Lifeboats of the Titanic

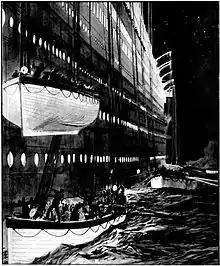
Painting of lifeboats being lowered down the side of Titanic, with one lifeboat about to be lowered on top of another one in the water. A third lifeboat is visible in the background.

A few hours later, Lowe rescued the survivors aboard Collapsible Boat A, which was close to sinking, and brought them aboard Lifeboat 14. An experienced sailor, Lowe set up the lifeboat's mast and sail for better speed and maneuverability while searching for survivors, making it the only lifeboat to avail of sail power. The boat rendezvoused with "Carpathia" at about 7:15 a.m.